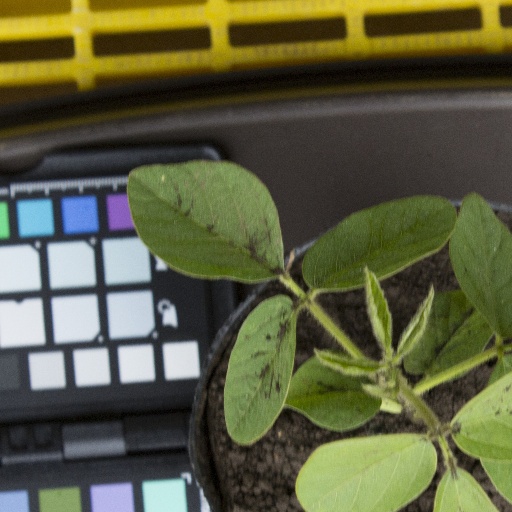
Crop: soybean